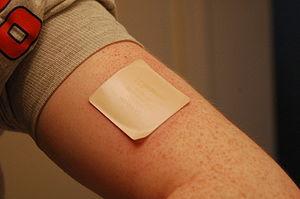
Cet article « Substitut nicotinique » ne donne pas d'avis médical : seul un professionnel est habilité à le faire.
Le sevrage tabagique est l'arrêt de la consommation de tabac, dans le but de s'affranchir de la dépendance induite. Bien que le sevrage du tabac puisse être spontané, il existe plusieurs aides, essentiellement destinées à arrêter de fumer. Un tel sevrage reste souvent difficile, variable selon le degré de dépendance et de motivation. Le sevrage tabagique permet de réduire les effets du tabac sur la santé.
Un timbre transdermique ou patch est un moyen de diffusion d'un médicament au travers de la peau en diffusant une certaine dose de produit dans le corps via le sang ou la lymphe grâce à la chaleur corporelle et à la solubilité du produit.